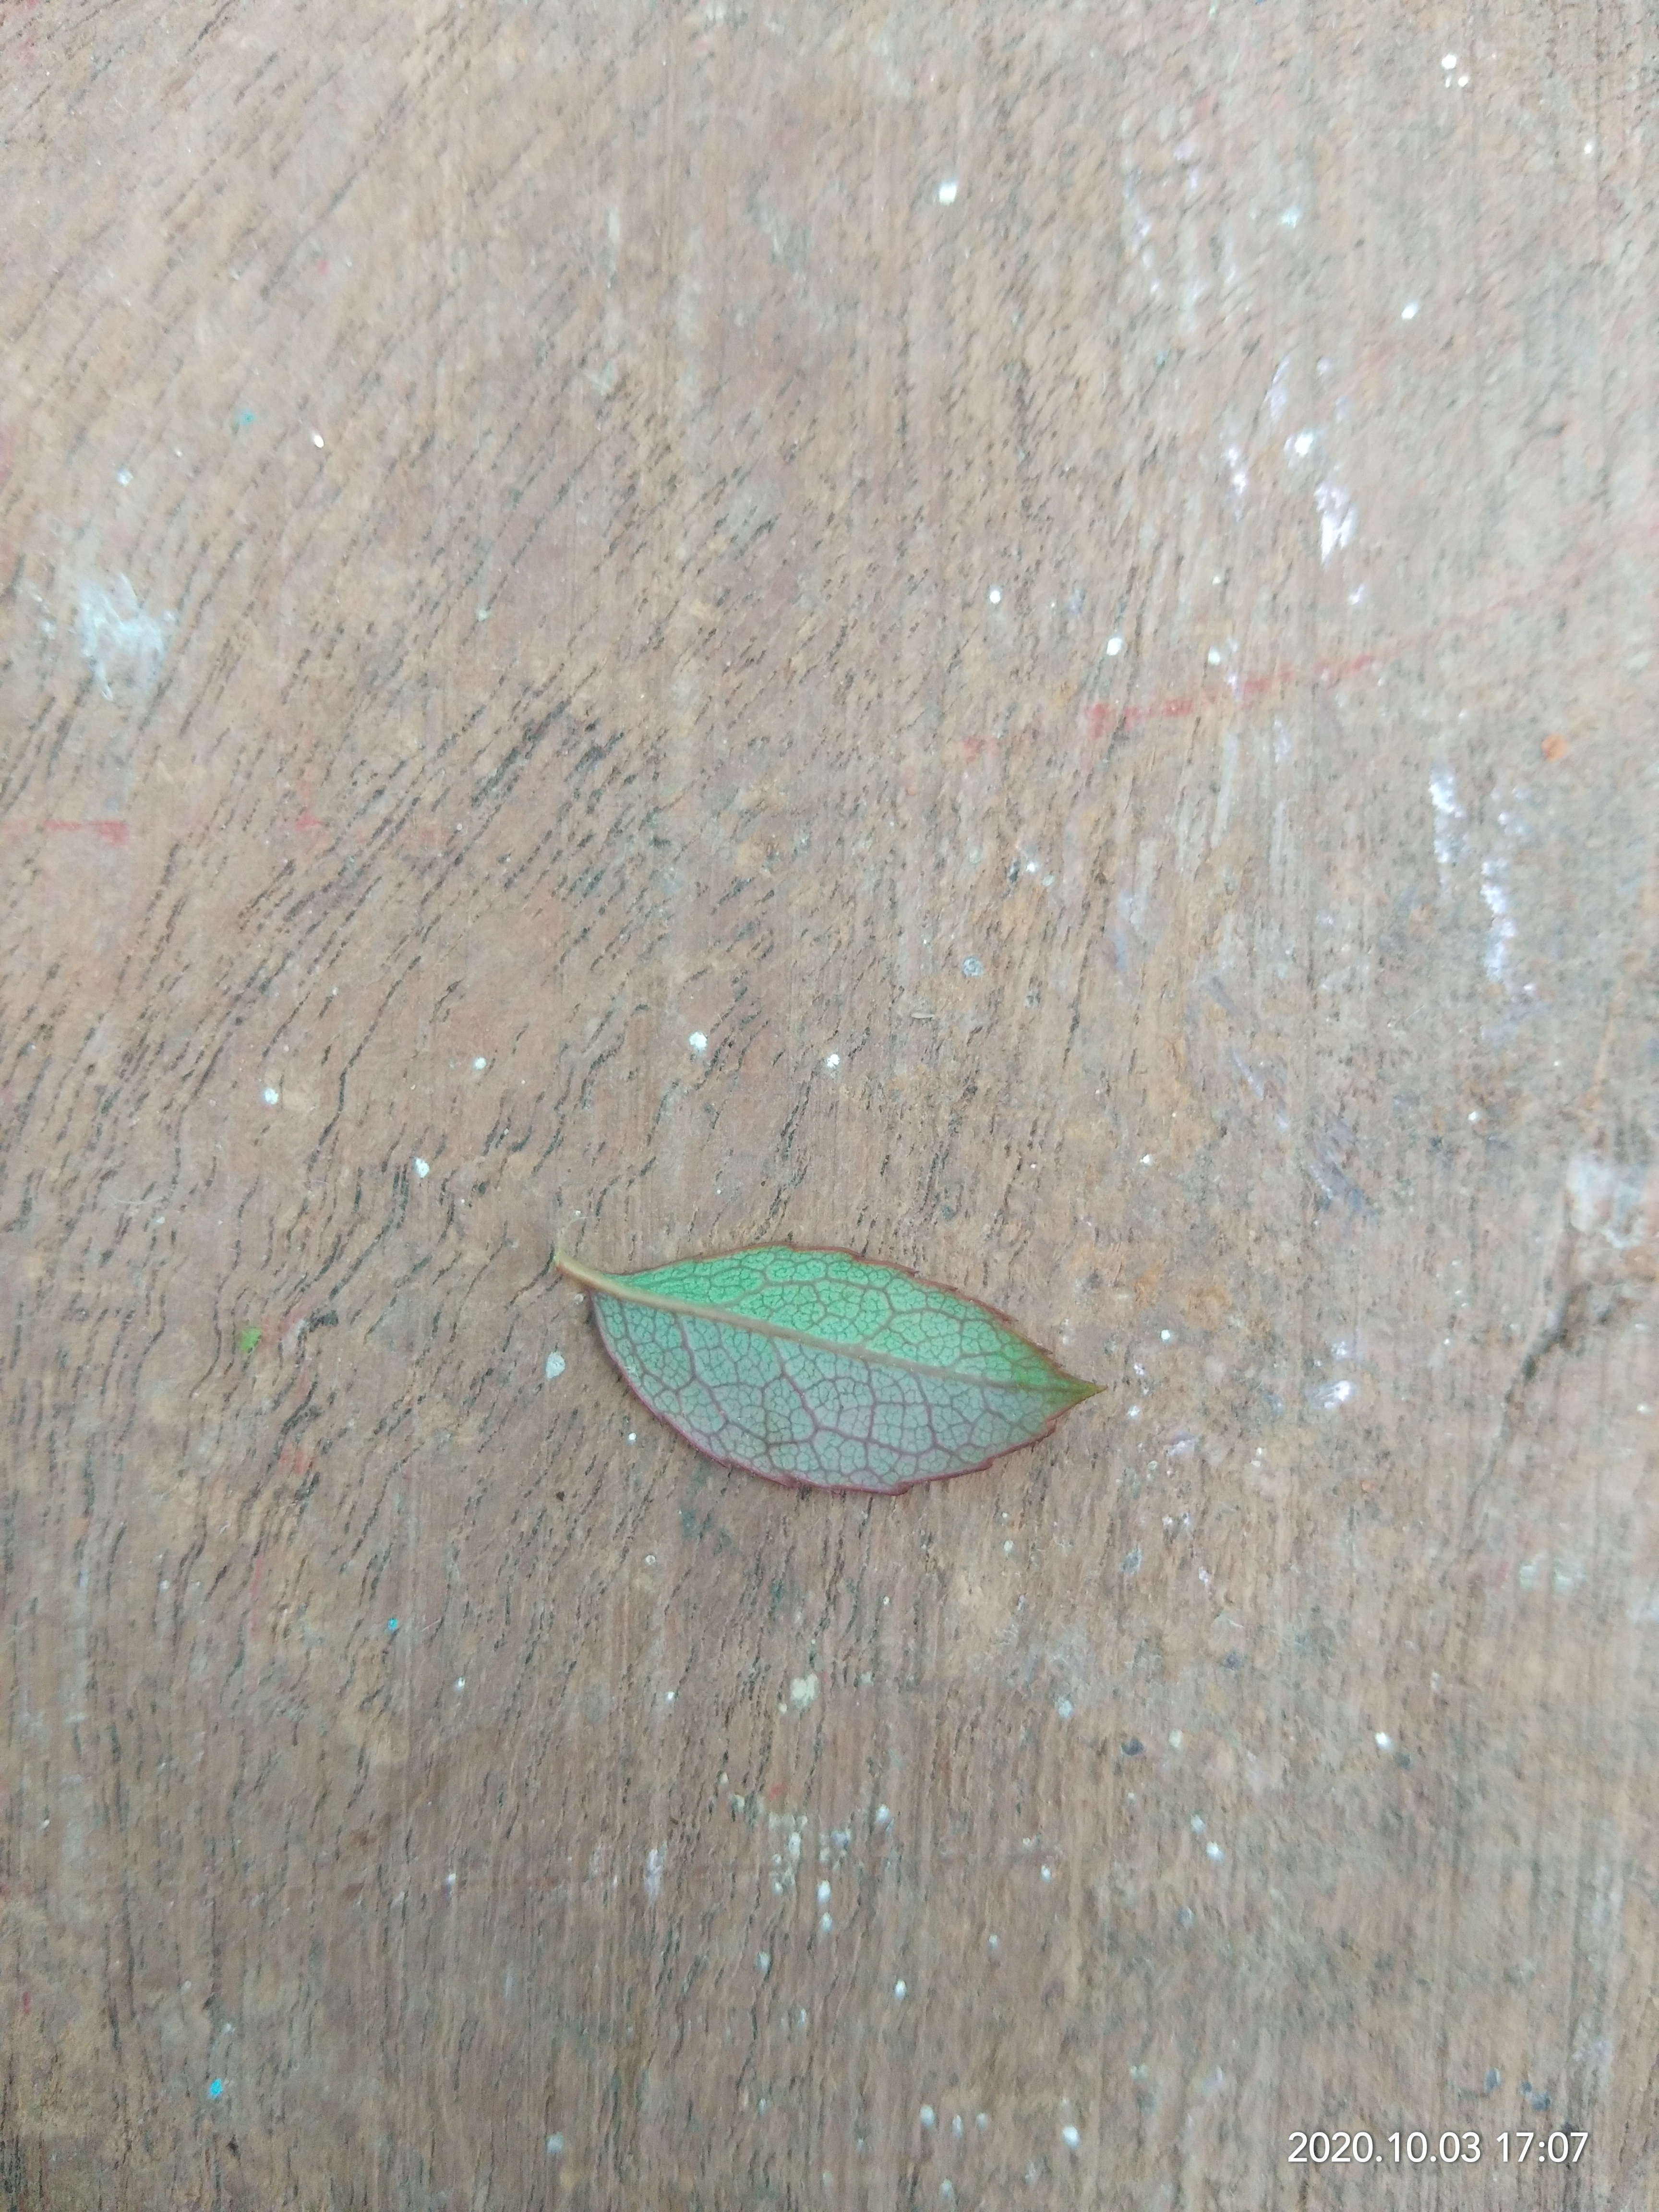
Plant: Tamarind